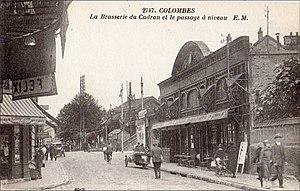
La brasserie du Cadran, actuel 3 rue Saint-Denis, et le passage à niveau de la gare de Colombes (Hauts-de-Seine) vers 1920."
Le Cadran-Omnibus était un café-concert et salle de concert de 600 places, situé rue Saint-Denis à Colombes.
La rue Saint-Denis est une voie de communication située dans le centre historique de Colombes, dans le département des Hauts-de-Seine.